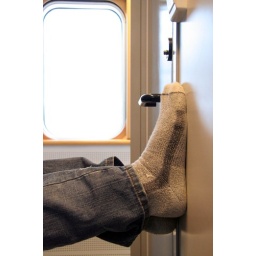
Tim's feet near bathroom door. Train cabin door is open looking onto hallway window.